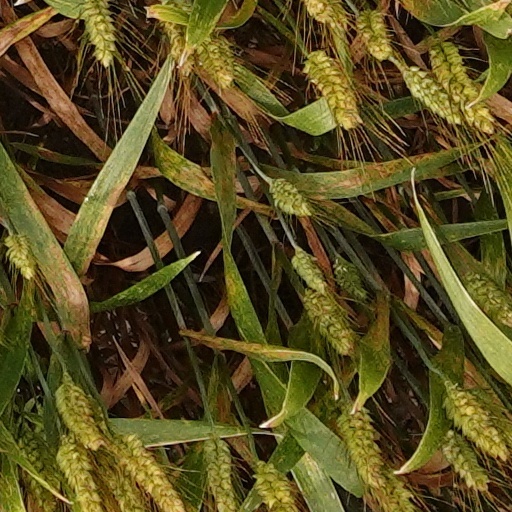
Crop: wheat